Rudolf Streicher

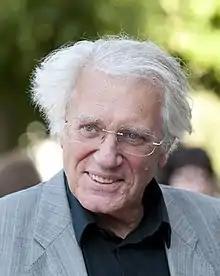
Streicher in 2011

Rudolf Streicher (born 19 January 1939) is a former Austrian politician. He served in the government of Austria as Minister of Transport and Economy from June 1986 to April 1992. Streicher is a member of the Social Democratic Party of Austria (SPÖ).